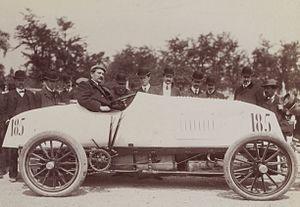
[Collection Jules Beau. Photographie sportive]
Maurice Augières était un pilote automobile belge, détenteur durant huit mois du record du monde de vitesse terrestre dans les années 1900.